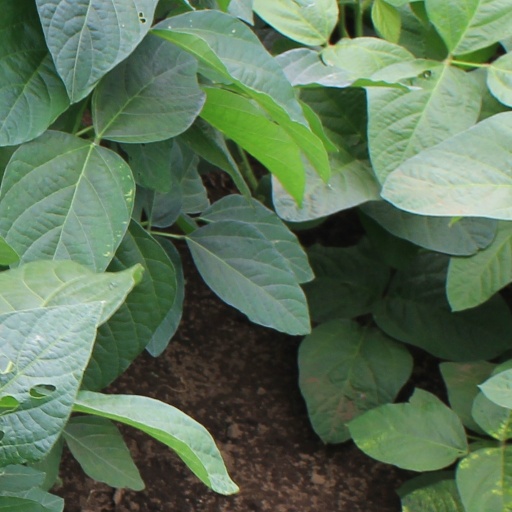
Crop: soybean